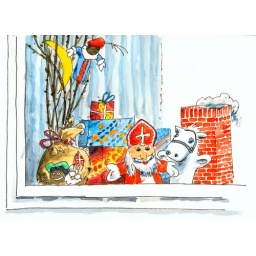
A window of a house on the Amstenraderweg in Merkelbeek, Limburg. Ready for Sinterklaas.